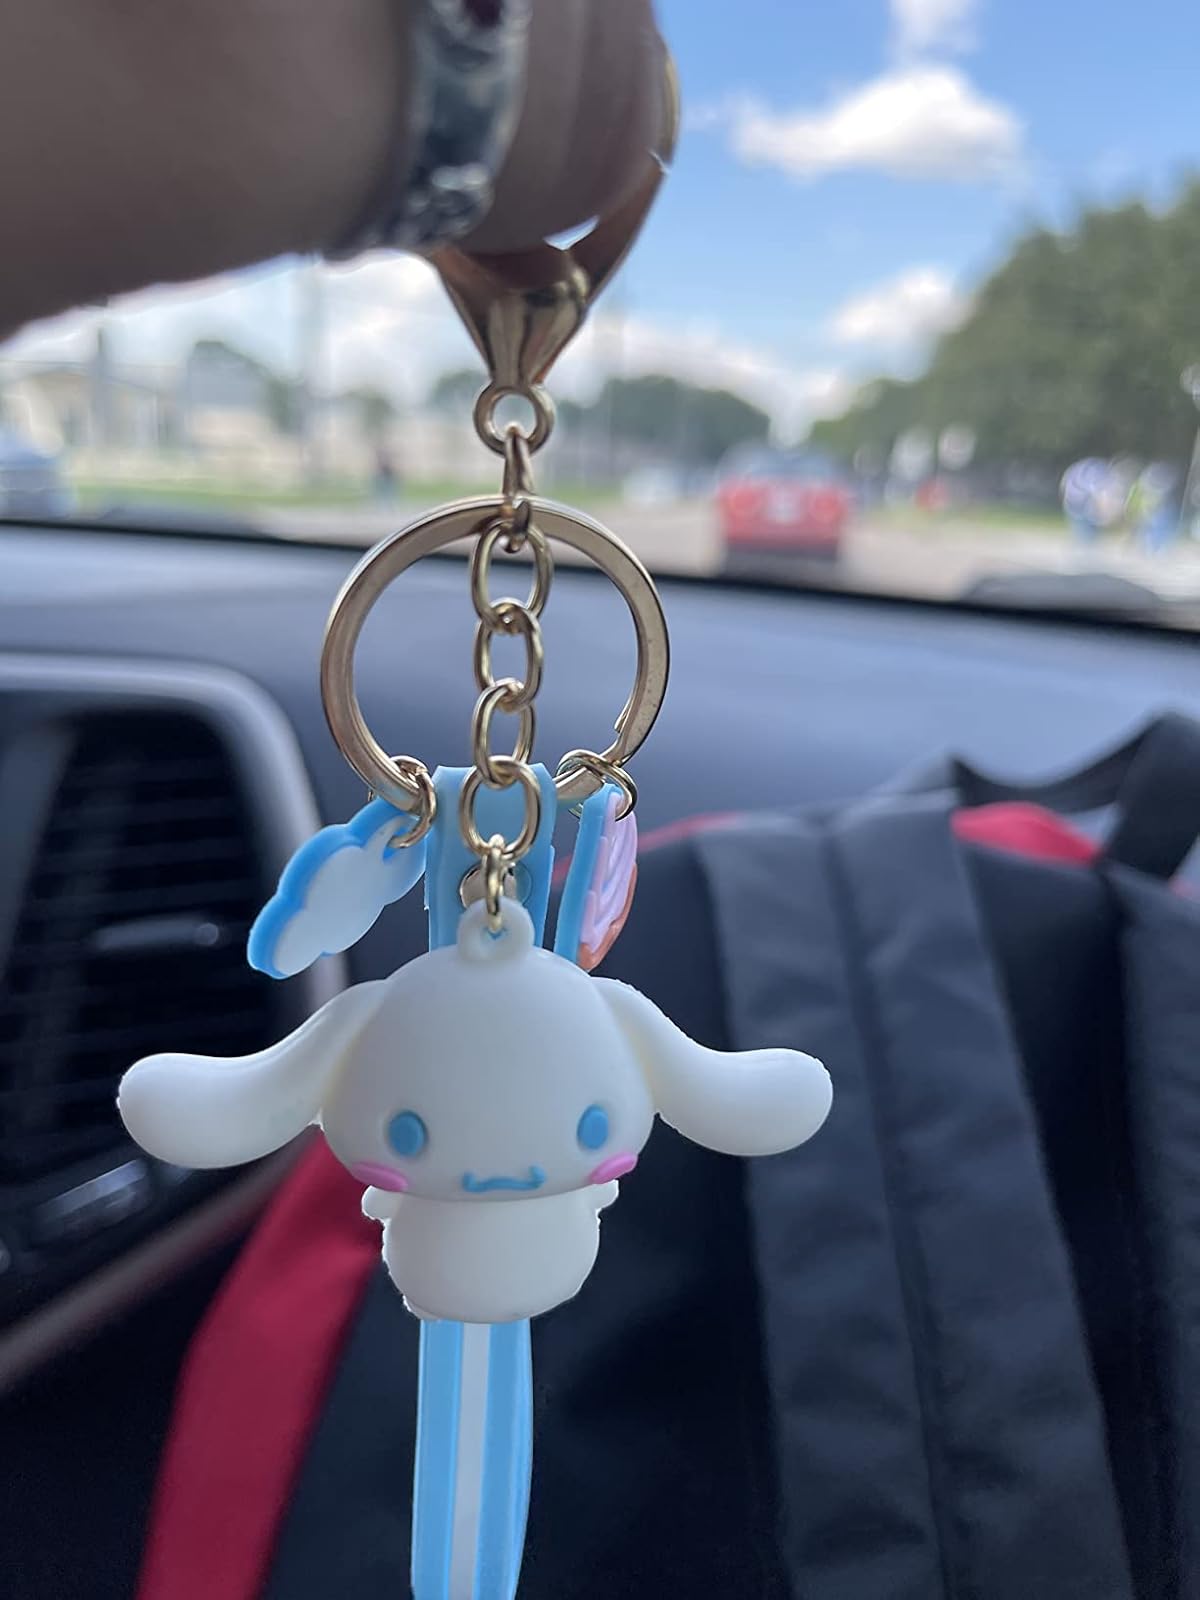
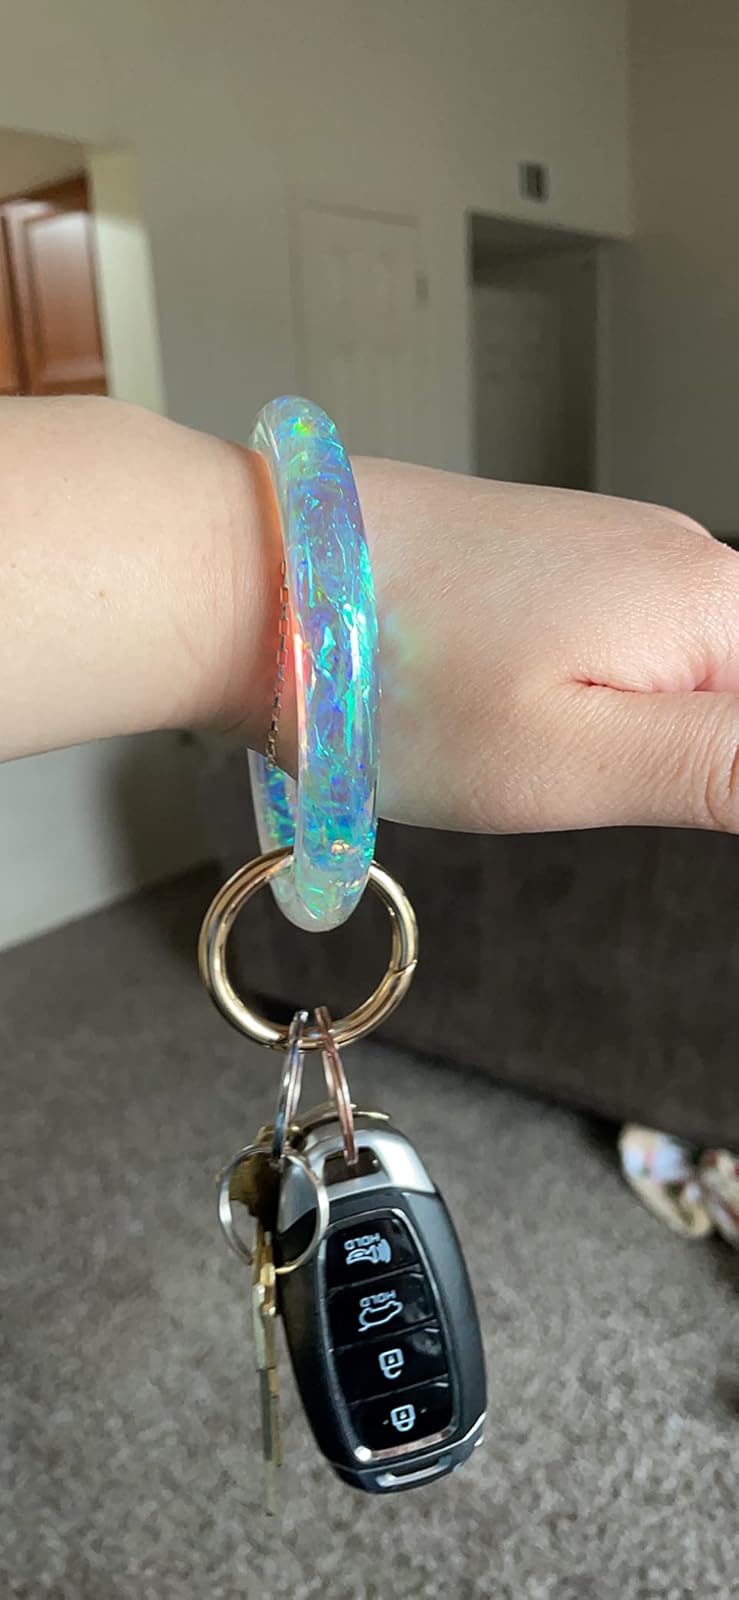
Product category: accessories_keychain
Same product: no